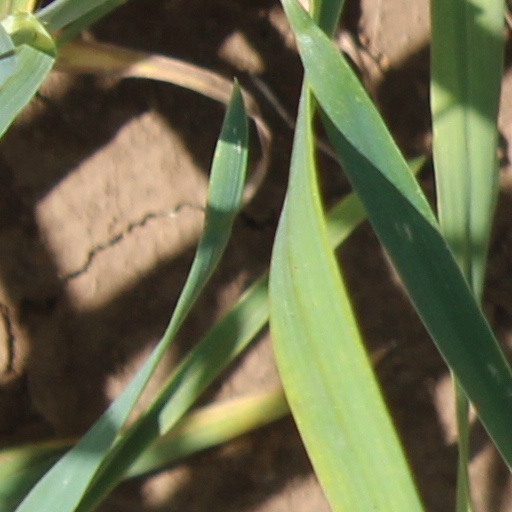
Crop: wheat